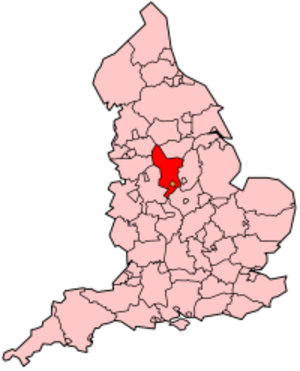
Derbyshire
Derbyshires lokalisering
Derbyshire er et amt i den engelske region East Midlands, hvor en stor del af Peak District National Park befinder sig. Amtet strækker sig over 2.625 km² og har 981.200 indbyggere.